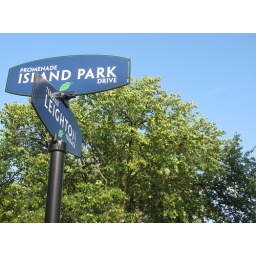
What separates the Westboro businesses from all the rest: the classiest street signs in the city.